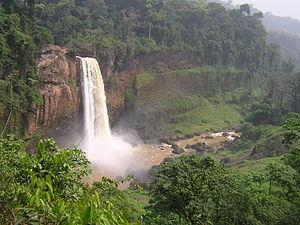
Les chutes d'eau d'Ekom Nkam, dans le département du Littoral au Cameroun
Les chutes d'Ekom sont des chutes d'eau situées dans le département du Moungo au Cameroun, à proximité de Melong, sur le fleuve Nkam. Elles sont hautes de 80 mètres.
Le Cameroun, en forme longue la république du Cameroun, est un pays d'Afrique centrale, situé entre le Nigéria au nord-nord-ouest, le Tchad au nord-nord-est, la République centrafricaine à l'est, la république du Congo au sud-est, le Gabon au sud, la Guinée équatoriale au sud-ouest et le golfe de Guinée au sud-ouest. Les langues officielles sont le français et l'anglais pour un pays qui compte une multitude de langues locales.
Greystoke, la légende de Tarzan, ou Greystoke, la légende de Tarzan, seigneur des singes au Québec, est un film d'aventure britannique réalisé par Hugh Hudson sur un scénario de Robert Towne et Michael Austin d'après l'œuvre Tarzan of the Apes d'Edgar Rice Burroughs, en mettant en scène Christophe Lambert dans le rôle de Tarzan. Ce film est sorti en 1984